Kimberly Drew

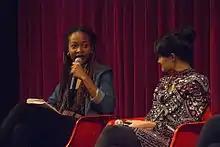
Drew speaking at Art+Feminism at MoMA, 2017

In March 2011, Drew started the Tumblr blog Black Contemporary Art while still in college. She and others posted about Black artists who were featured on museum websites but had no digital presence on Tumblr, so that they "were part of a recorded history." Drew has referred to herself as a "a curator of "black art and experiences" and has been recognized by Artsy for advocating for racial equality in the art world. She has spoken about the importance of tying art to activism and protests, specifically in the immediate aftermath of the high-profile murders of Black Americans such as George Floyd and Ahmaud Arbery, and the shootings of Breonna Taylor and Tony McDade.